Satnarayan Maharaj

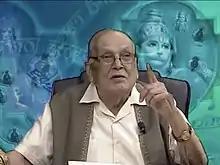
Satnarayan Maharaj on the Sanatan Dharma Maha Sabha’s TV and Radio Jaagriti's talk show "The Maha Sabha Strikes Back".

Satnarayan Maharaj , also known as Sat Maharaj, (17 April 1931 – 16 November 2019) was a Trinidadian and Tobagonian Hindu religious leader, educationalist, and civil rights activist in Trinidad and Tobago. He was the Secretary-General of the Sanatan Dharma Maha Sabha, a major Hindu organisation in Trinidad and Tobago and the wider Caribbean.